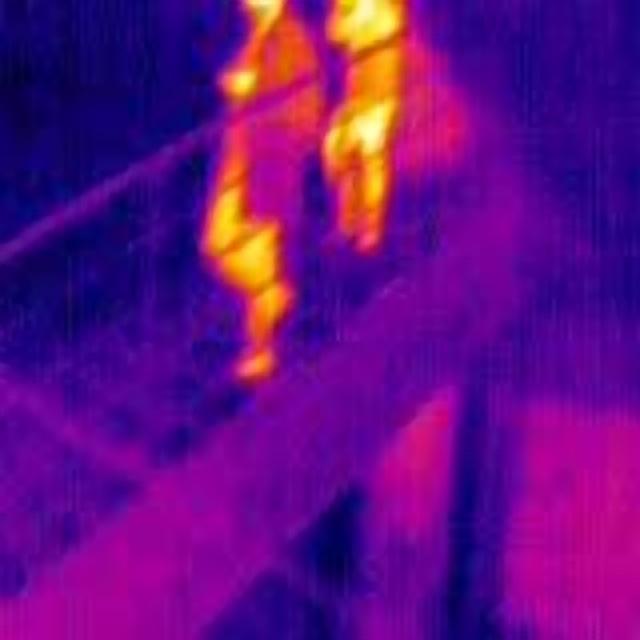
Detected objects:
label: person
label: person